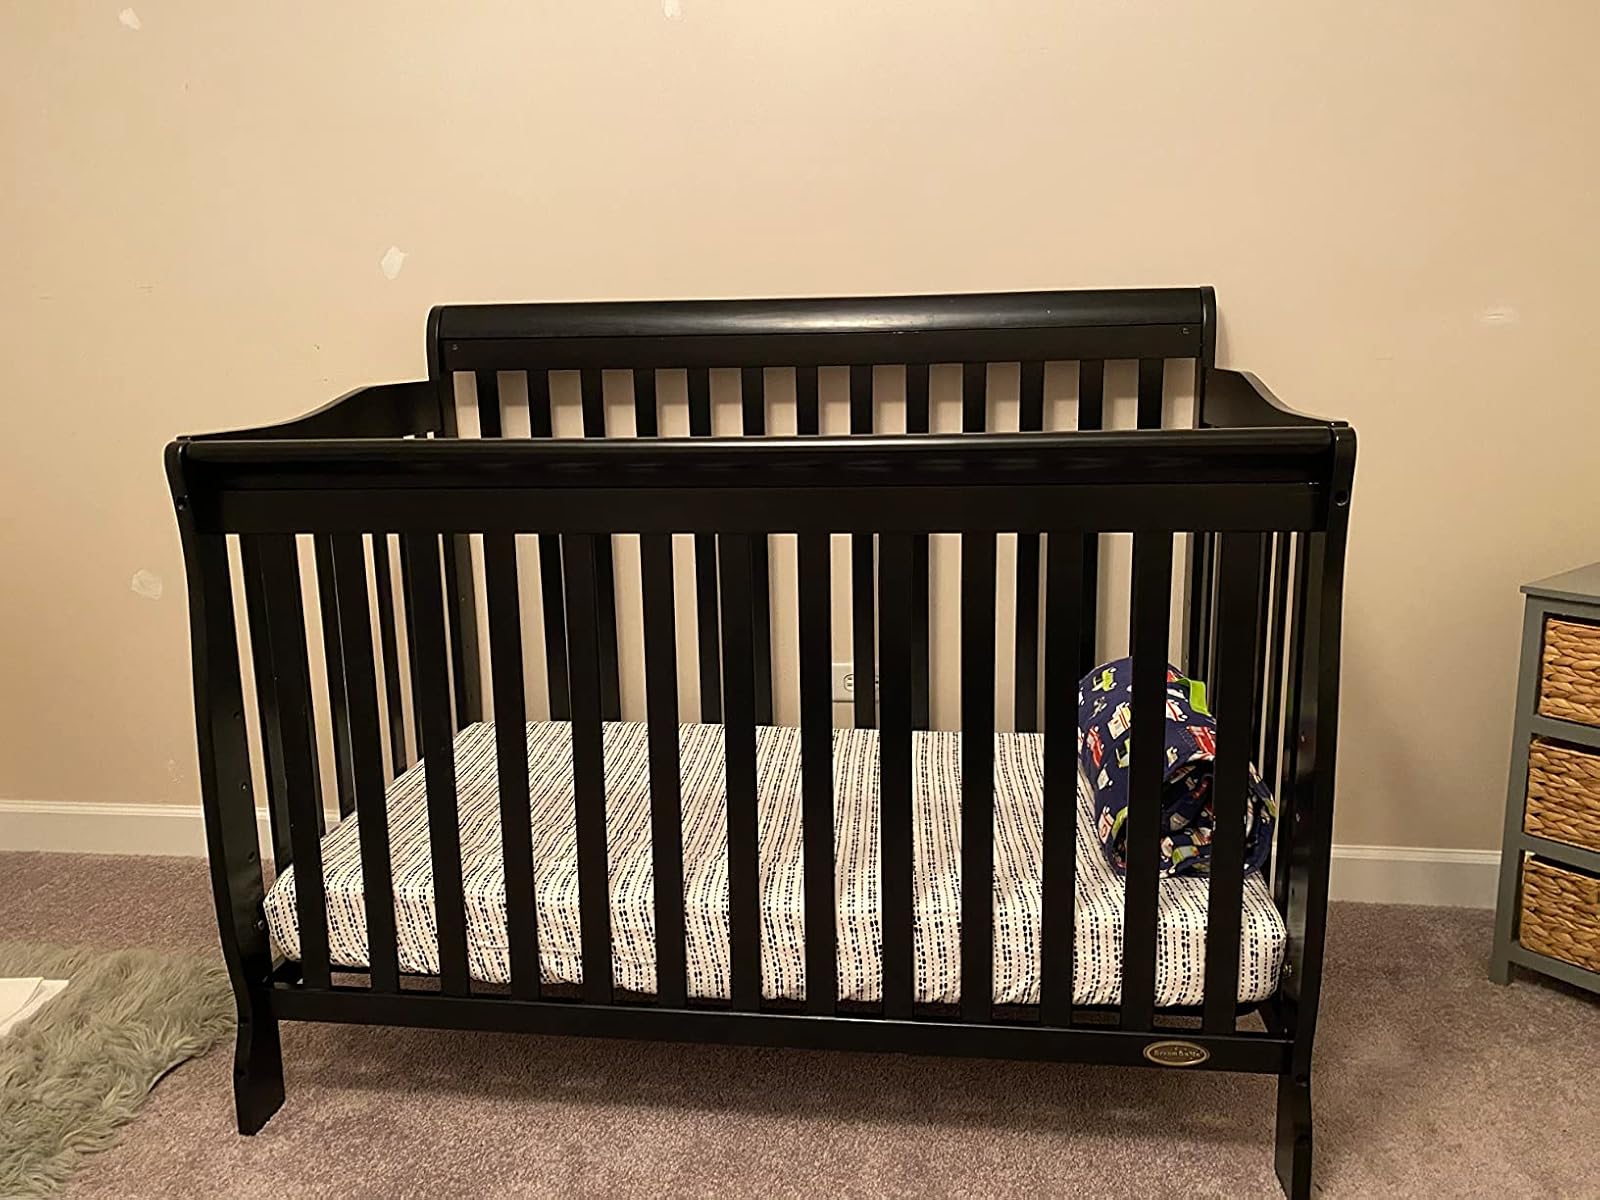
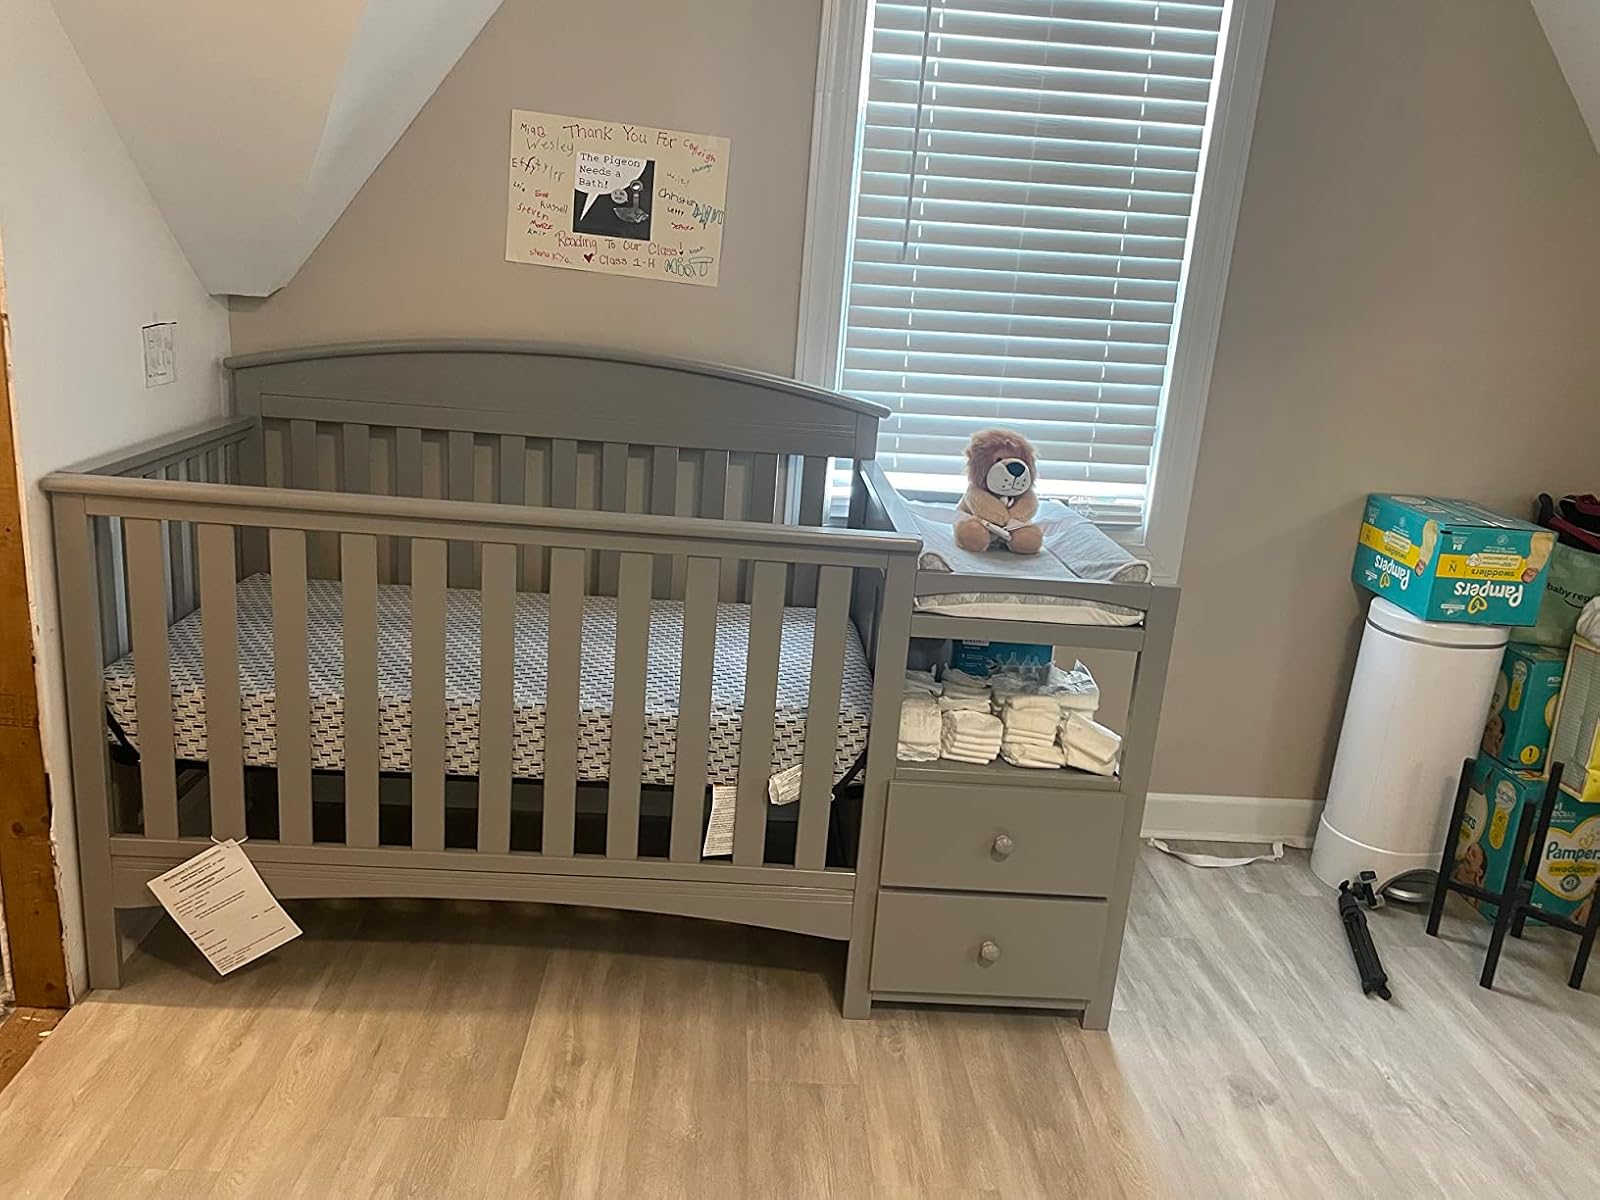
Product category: products_crib
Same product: no